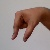
The image shows a hand gesture representing the letter 'Q' in Indian Sign Language.